Driskell–Martin House

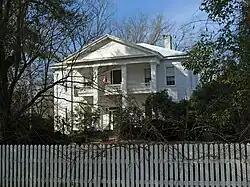

The Driskell–Martin House is a historic house in Plantersville, Dallas County, Alabama, United States. It is the oldest surviving high style residence in the community. The two-story wood-frame house was built for Thomas Sanford Driskell, a planter and a merchant from Virginia, in 1850. The builders were Nelson Mitchell and Massena Godwin. The house was used as a Union headquarters during the American Civil War. Their forces occupied it during Wilson's Raid through Alabama in April 1865. The house remained in the Driskell family until purchased by Dr. Thomas Munroe Martin in 1915.